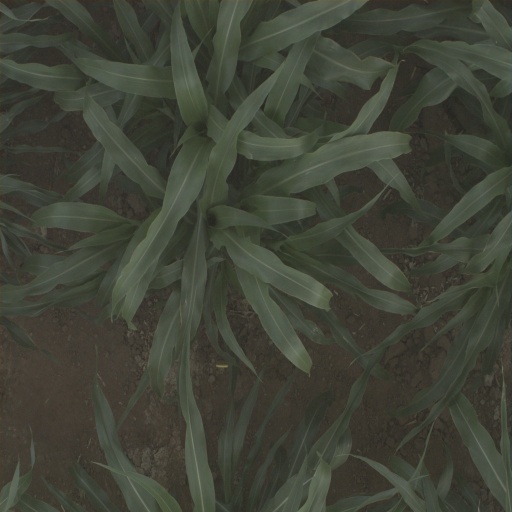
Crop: sorghum